Telegraphy

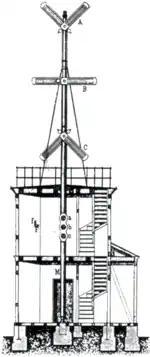
Schematic of a Prussian optical telegraph (or semaphore) tower,

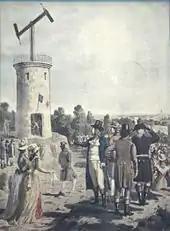
19th-century demonstration of the semaphore

An optical telegraph is a telegraph consisting of a line of stations in towers or natural high points which signal to each other by means of shutters or paddles. Signalling by means of indicator pointers was called "semaphore". Early proposals for an optical telegraph system were made to the Royal Society by Robert Hooke in 1684 and were first implemented on an experimental level by Sir Richard Lovell Edgeworth in 1767. The first successful optical telegraph network was invented by Claude Chappe and operated in France from 1793. The two most extensive systems were Chappe's in France, with branches into neighbouring countries, and the system of Abraham Niclas Edelcrantz in Sweden.